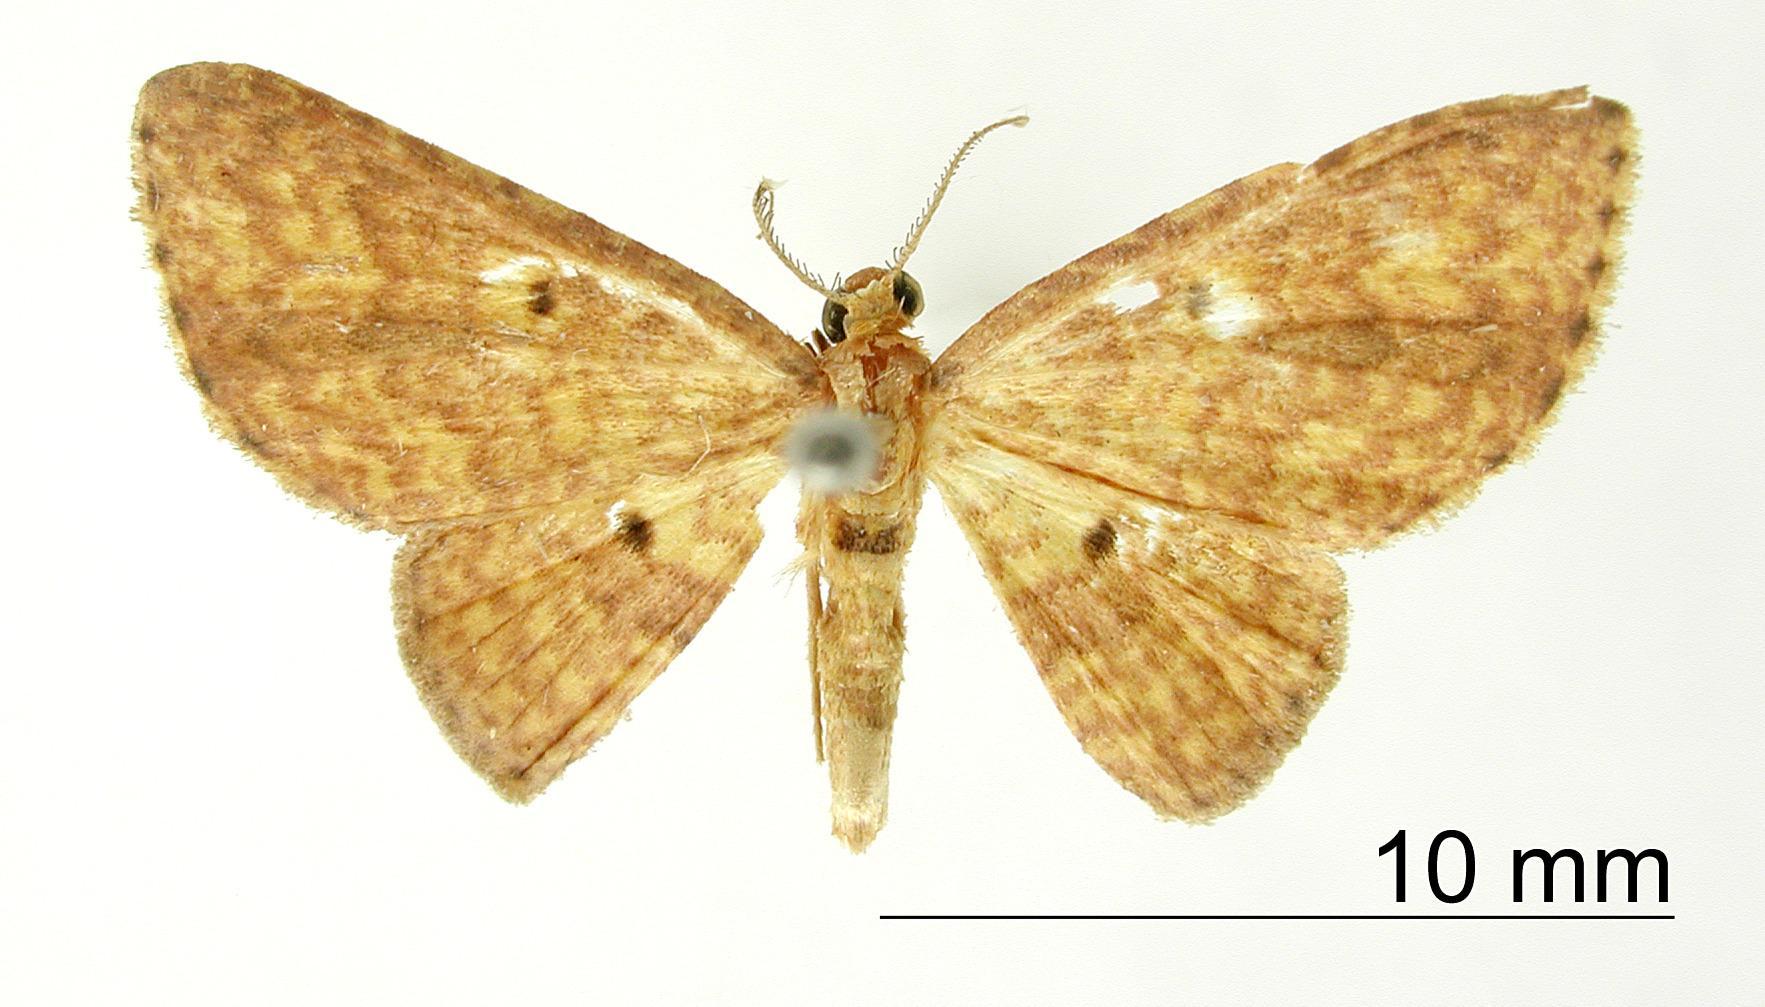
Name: Coenocalpe elongata
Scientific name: Coenocalpe elongata Dognin, 1904
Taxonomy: Animalia, Arthropoda, Insecta, Lepidoptera, Geometridae, Larentiinae
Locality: Huancabamba, Peru